Merlin (bird)

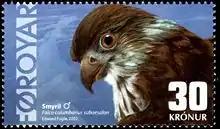
A male "smyril" is featured on this Faroese stamp by Edward Fuglø

Merlins rely on speed and agility to hunt their prey. They often hunt by flying fast and low, typically less than above the ground, using trees and large shrubs to take prey by surprise. But they actually capture most prey in the air, and will "tail-chase" startled birds. Throughout its native range, the merlin is one of the most able aerial predators of small to mid-sized birds, more versatile if anything than the larger hobbies (which prefer to attack in mid-air) and the more nimble sparrowhawks (which usually go for birds resting or sleeping in dense growth). Breeding pairs will frequently hunt cooperatively, with one bird flushing the prey toward its mate.